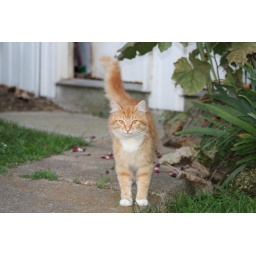
George-Etta's cat &amp;quot;Fuzz-Buzz&amp;quot;. He thinks he is king around her house and he usually gets his way.